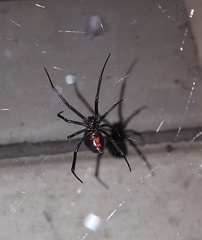
Species: Lactrodectus_hesperus